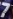
Number: 7